Salle Wagram

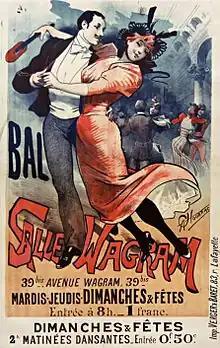
Advertising poster Salle Wagram by Alfred Choubrac, 1890

From the 1950s the hall was much used as a classical recording venue, including a Beethoven symphony cycle with the Paris Conservatoire Orchestra conducted by Carl Schuricht, Stravinsky ballets with the same orchestra under Pierre Monteux, the complete "Carmen" with Maria Callas and Nicolai Gedda, and in the 1990s for many Poulenc recordings with the French National Orchestra under Charles Dutoit.